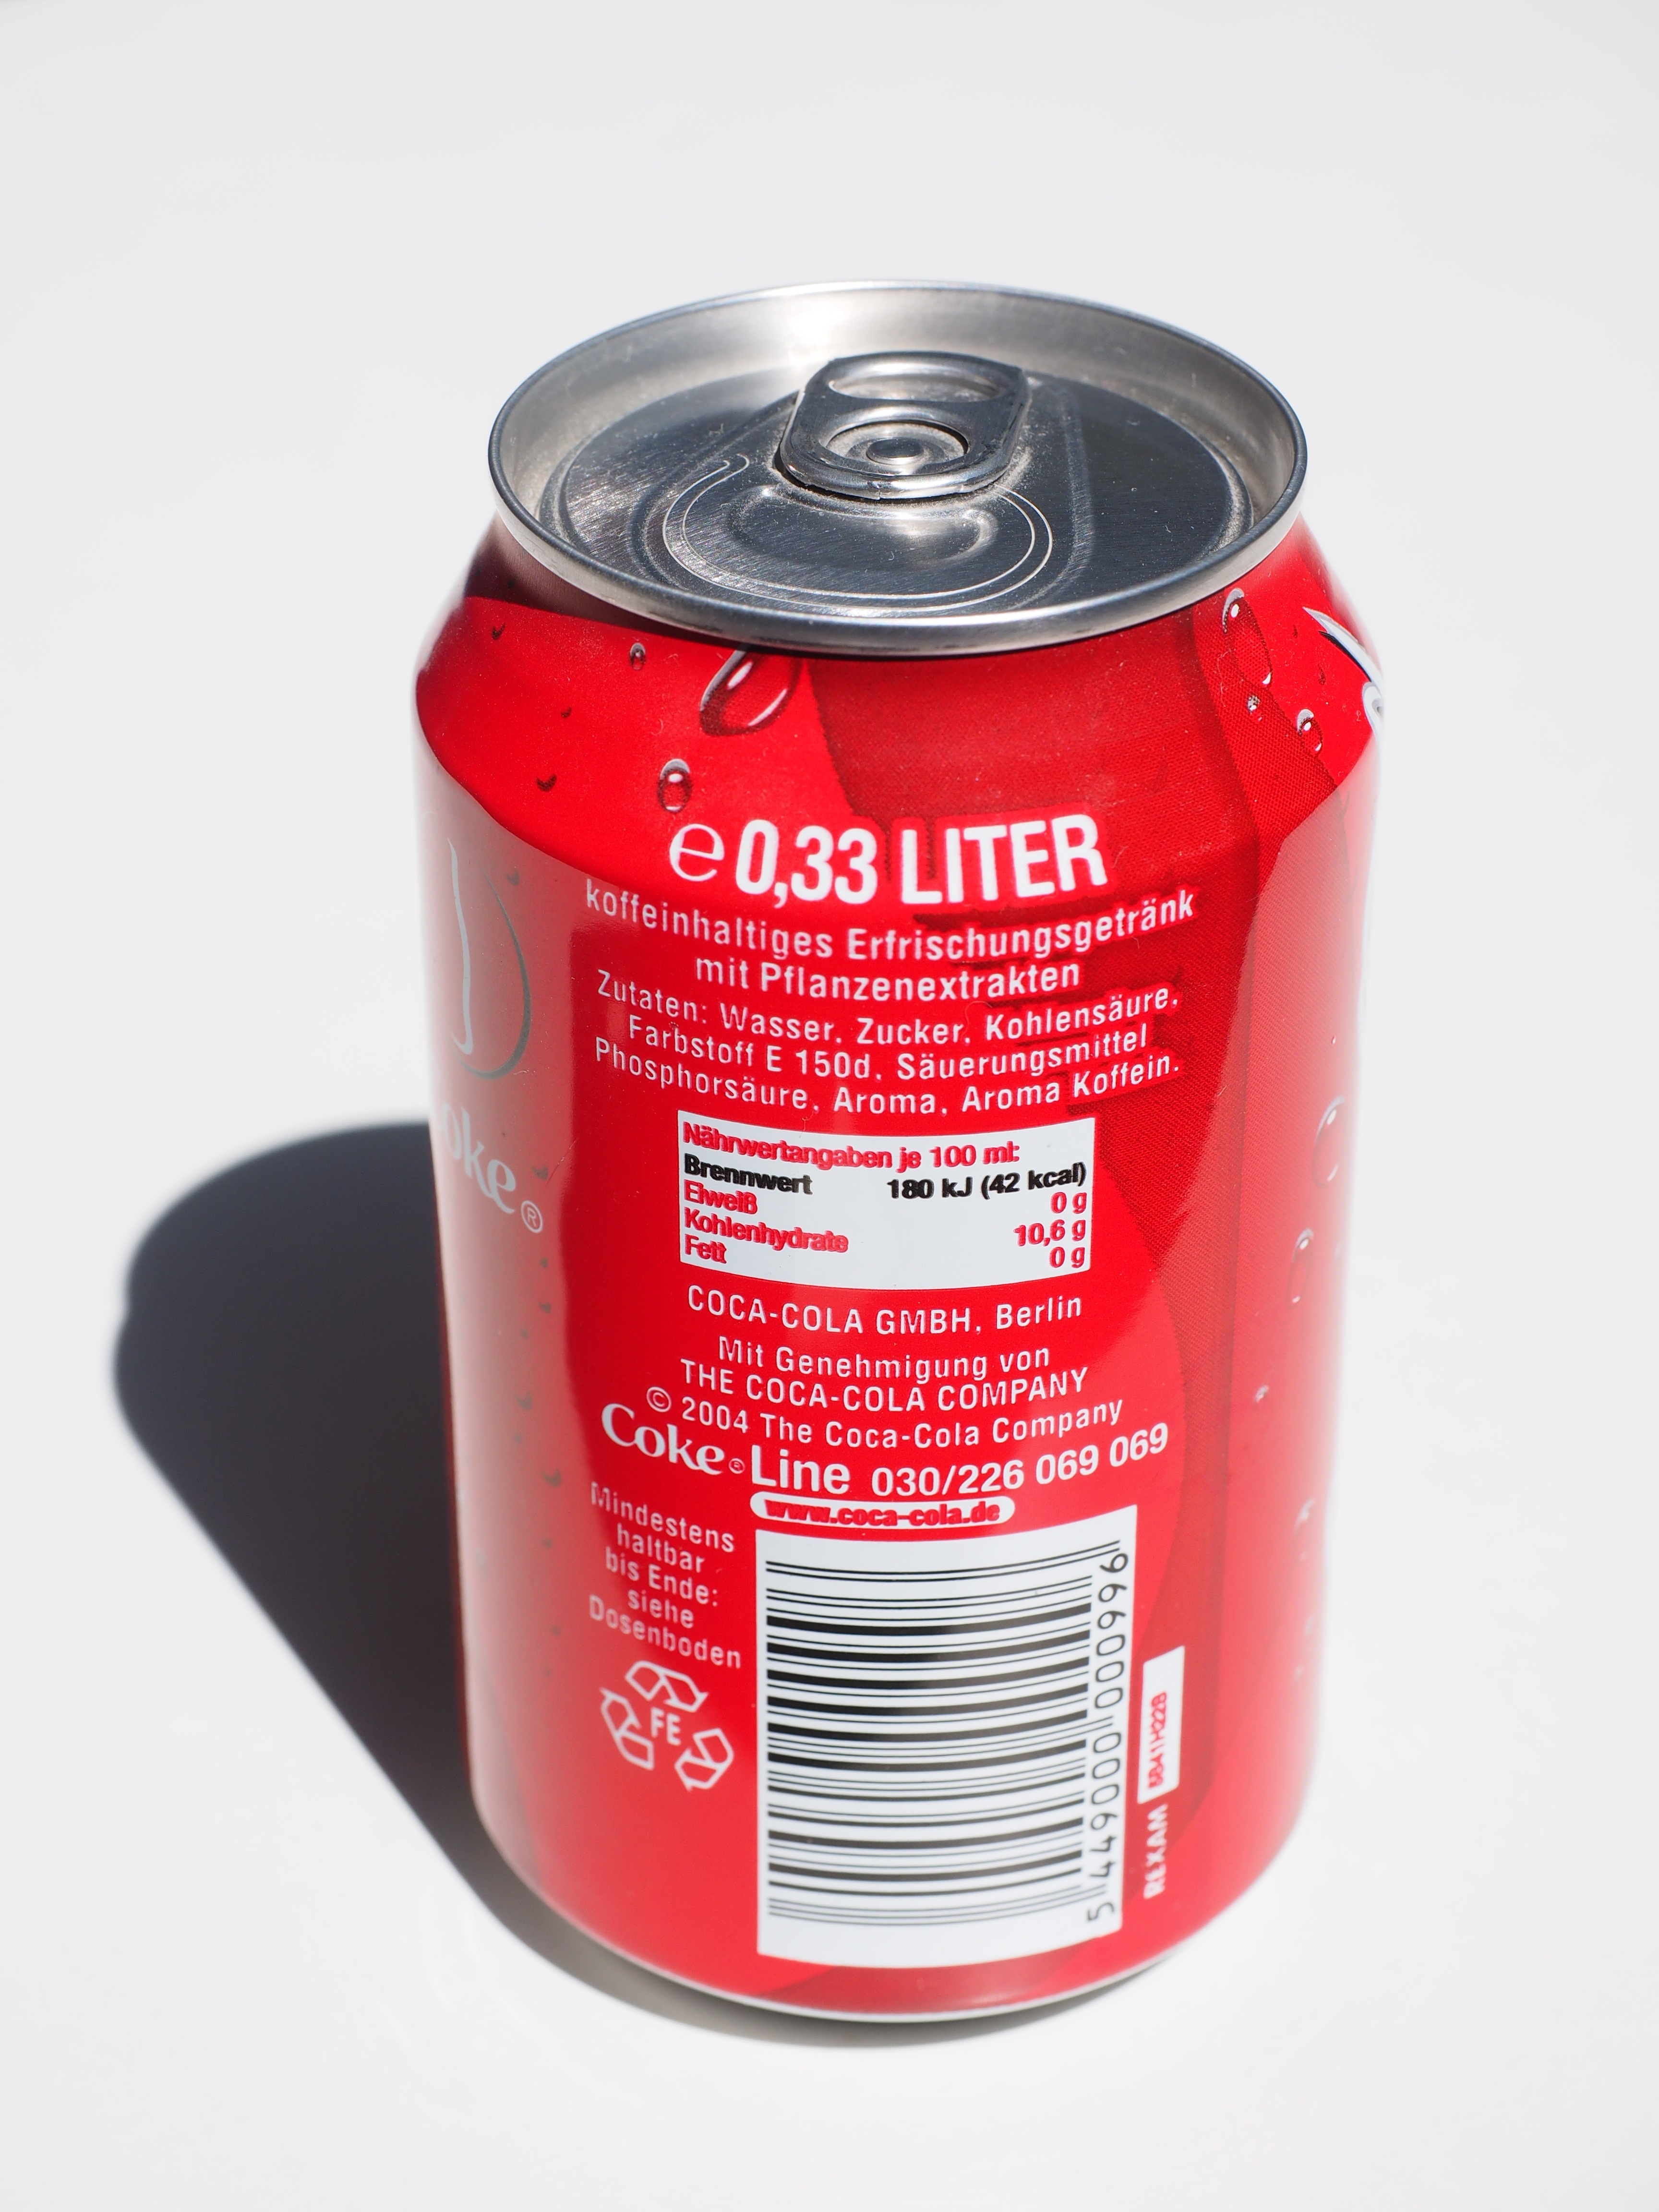
red, drink, box, coca cola, brand, product, back, cola, barcode, trademarks, tin can, erfrischungsgetr nk, cola dose